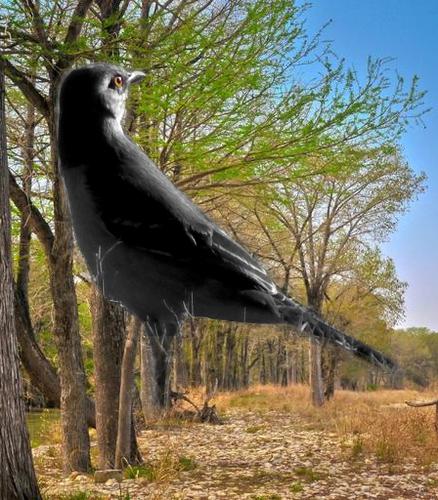
Bird species: Mockingbird
Bird type: landbird
Background: land